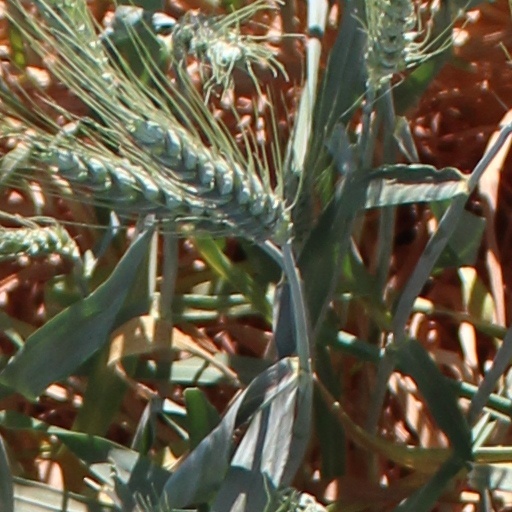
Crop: wheat